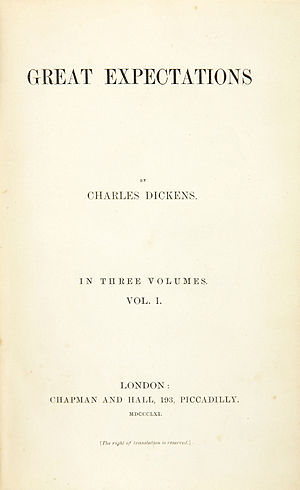
Store forventninger
Forsiden af førsteudgaven Great expectations
Store forventninger er en roman af Charles Dickens, der kom som føljeton i All the Year Round fra december 1860 til august 1861. Den er et af Dickens' hovedværker og en af verdens mest populære bøger, med mere end 250 bearbejdninger til teater og film.